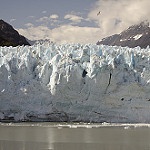
Label: glacier